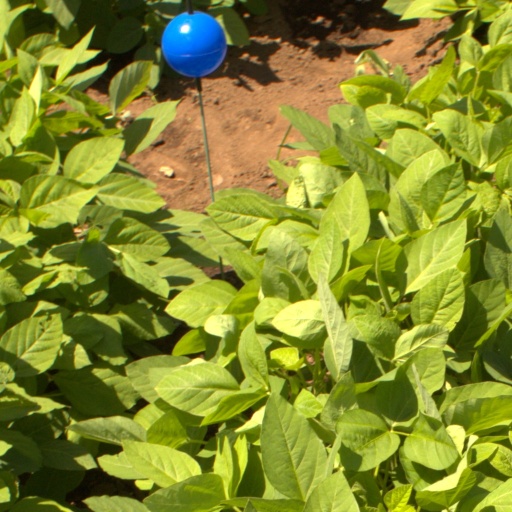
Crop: soybean